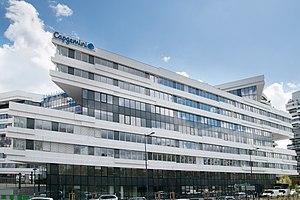
Vue du site d'Issy-Les-Moulineaux de Capgemini, Quai du président Roosevelt.
Capgemini est une entreprise de services du numérique française créée par Serge Kampf en 1967 à Grenoble, sous le nom de Sogeti. Il s’agit de l’ESN qui a le plus gros chiffre d'affaires du pays et elle figure parmi les dix plus grosses du secteur mondialement. Basée à Paris, la société fait partie du CAC 40 à la Bourse de Paris.
Le quai du Président-Roosevelt est un des axes principaux d'Issy-les-Moulineaux.